Red team

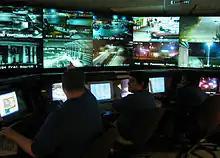
Photo of a security operations center. Contains 5 computers on tables, 10 televisions on the wall, and 2 cybersecurity personnel.

Tracking certain metrics or key performance indicators (KPIs) can help to make sure a red team is achieving the desired output. Examples of red team KPIs include performing a certain number of penetration tests per year, or by growing the team by a certain number of pen testers within a certain time period. It can also be useful to track the number of compromised machines, compromisable machines, and other metrics related to infiltration. These statistics can be graphed by day and placed on a dashboard displayed in the security operations center (SOC) to provide motivation to the blue team to detect and close breaches.